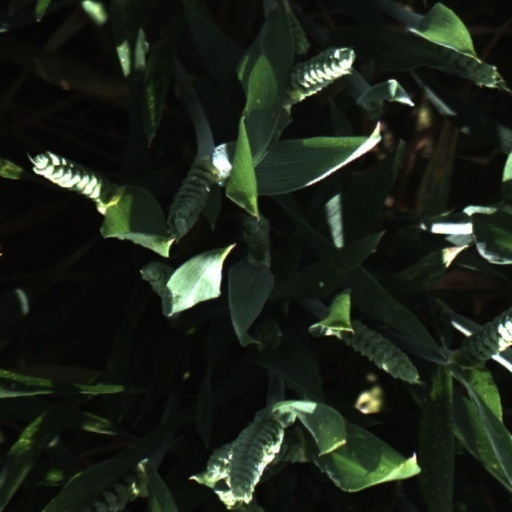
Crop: wheat